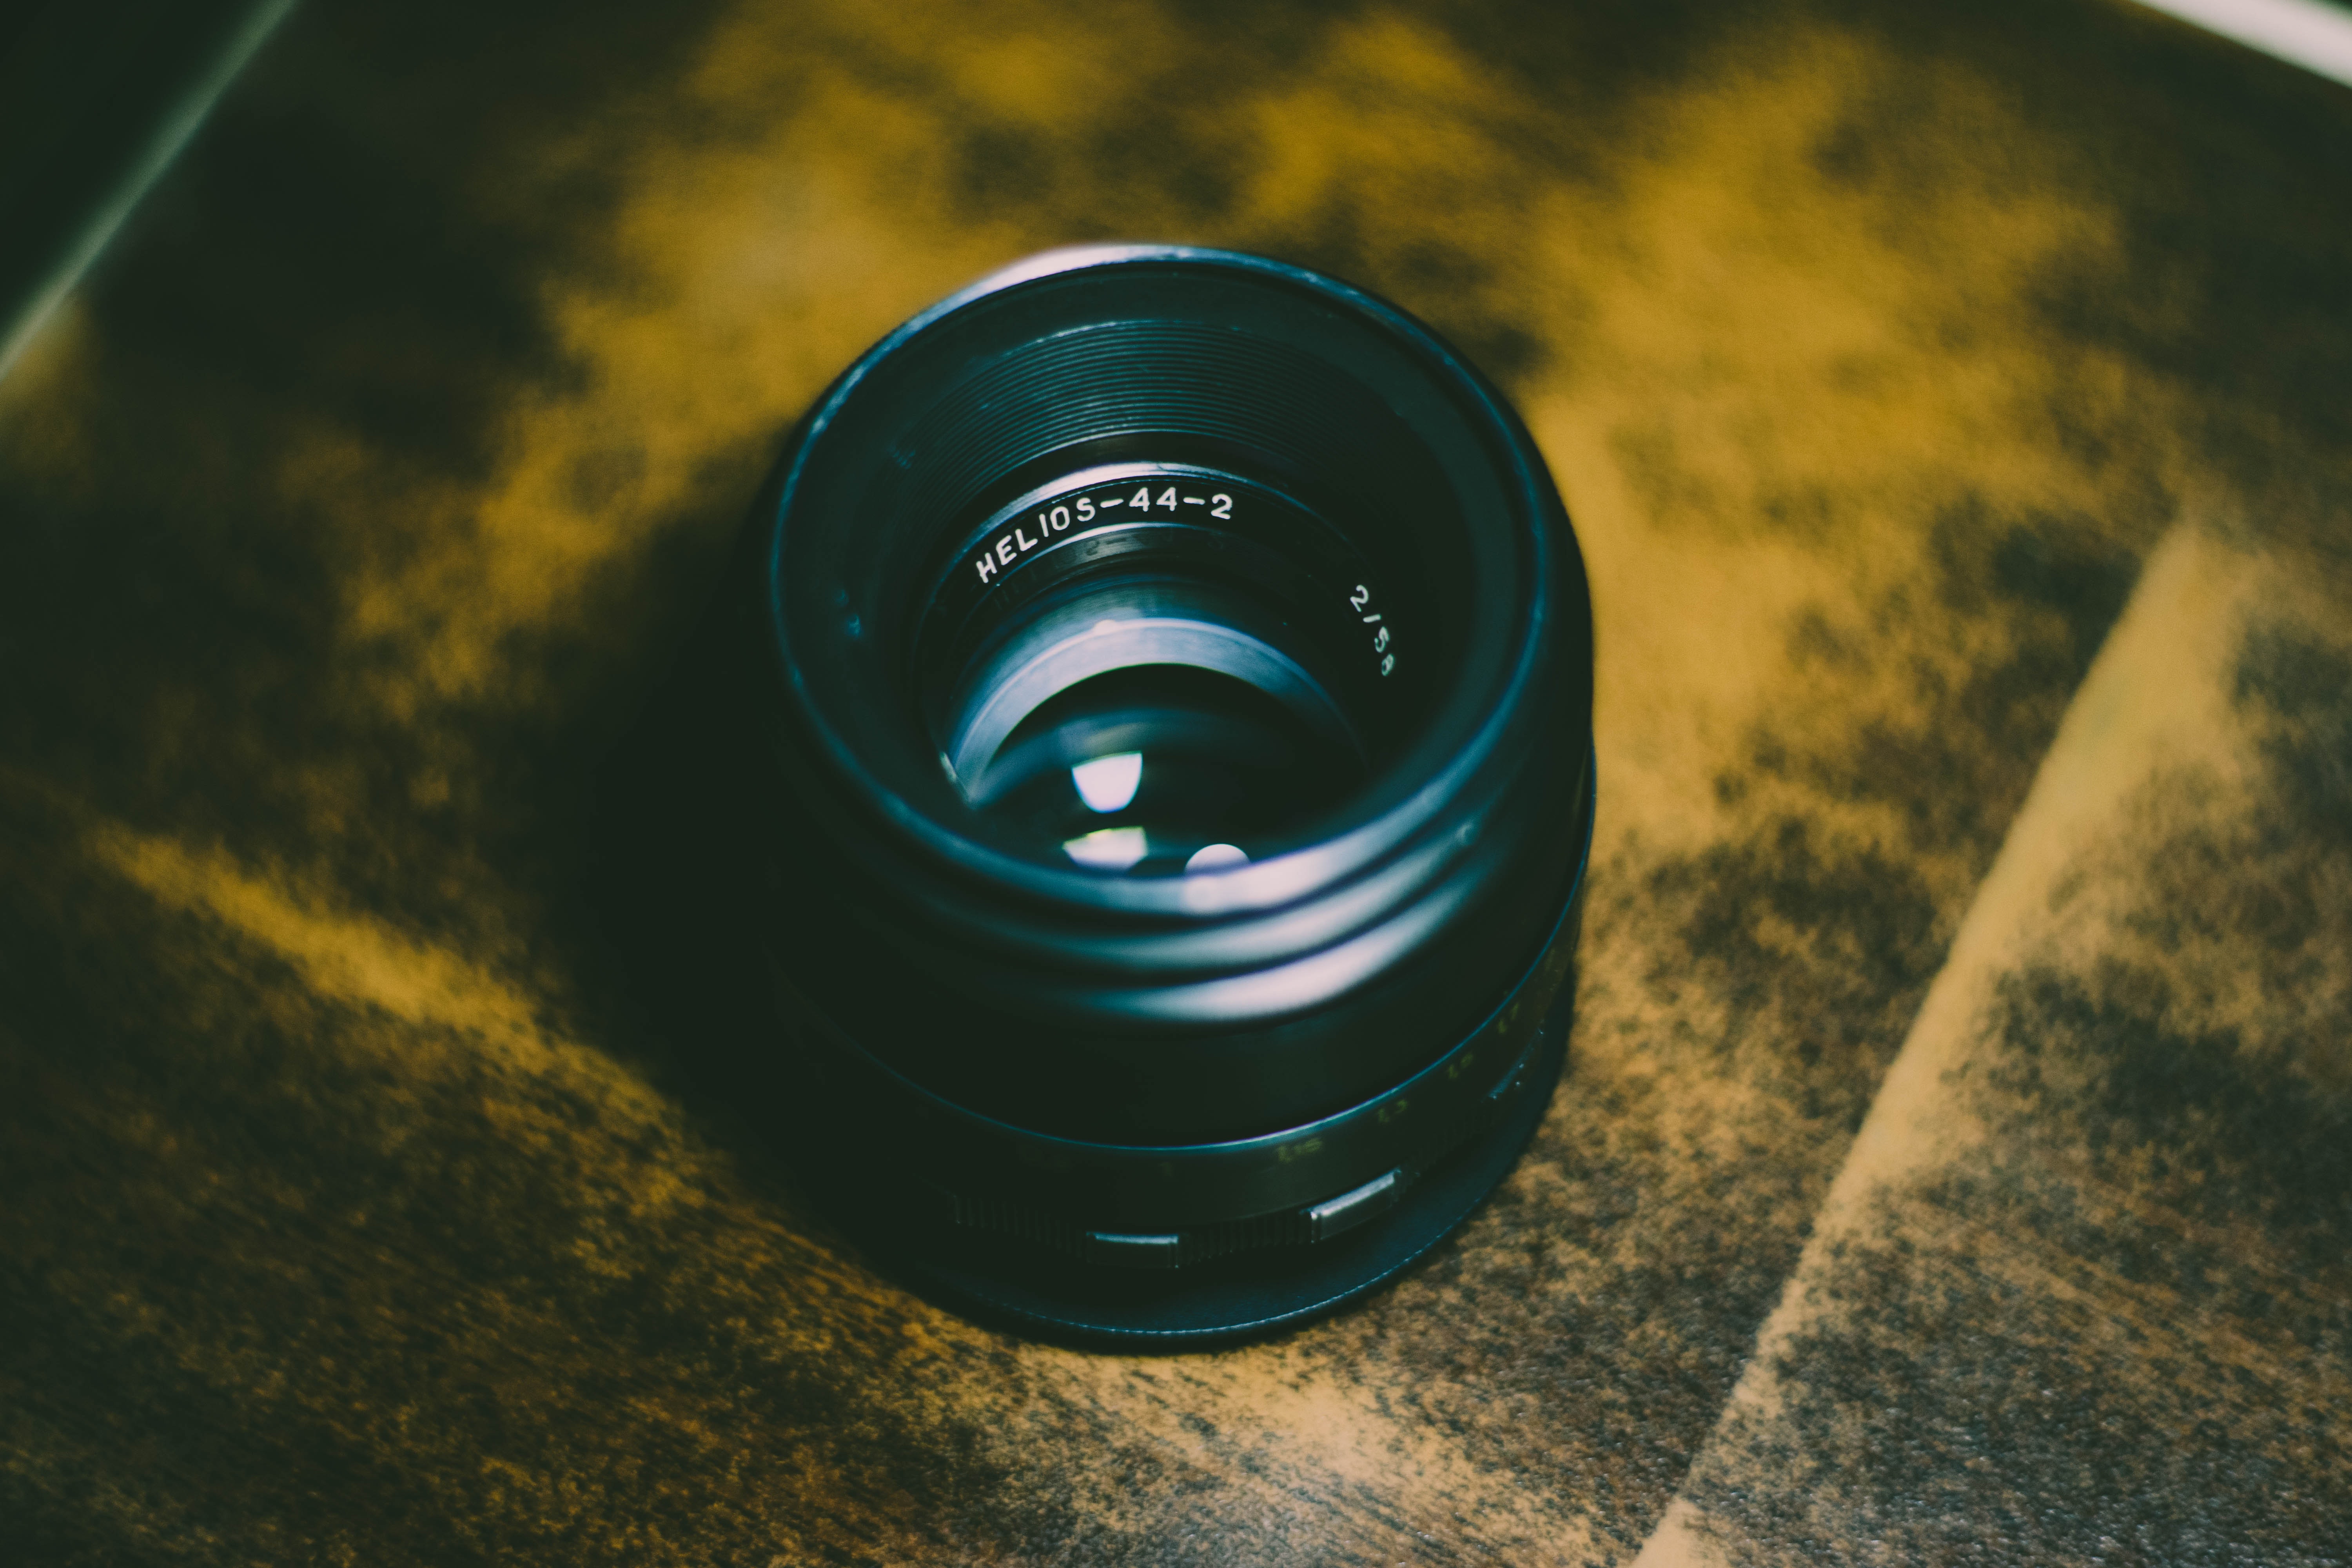
cameras optics, camera accessory, camera lens, lens, macro photography, photography, circle, camera, lens hood